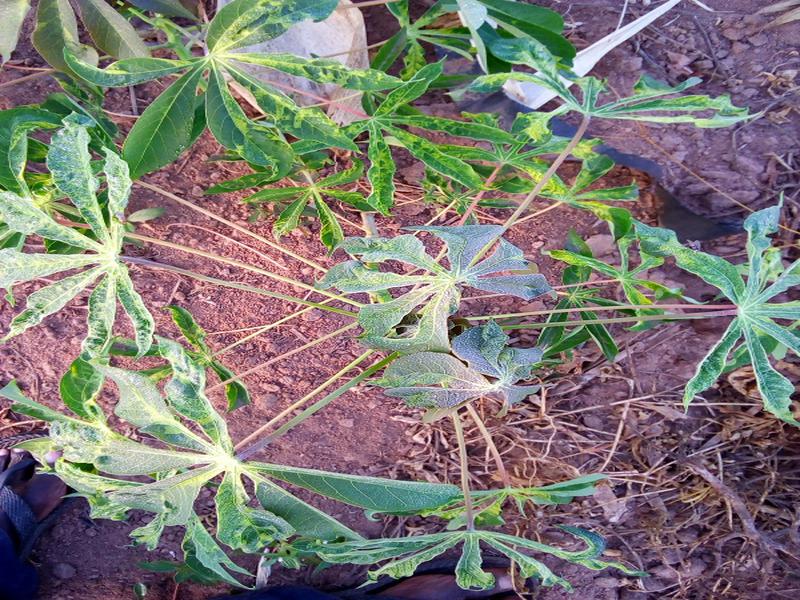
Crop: cassava
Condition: mosaic_disease